François Couperin

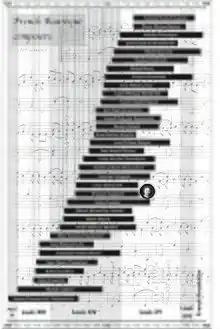
François Couperin in the timeline of French Baroque composers.

Couperin acknowledged his debt to the Italian composer Corelli. He introduced Corelli's trio sonata form to France. Couperin wrote two grand trio sonatas. The first, "Le Parnasse, ou L'Apothéose de Corelli" ("Parnassus, or the Apotheosis of Corelli"), was written to show his great debt to Corelli and published in 1724. The other, "L'Apothéose de Lully", was published a year later and composed in honor of Jean-Baptiste Lully. It used both French and Italian styles of Baroque music, to reconcile the very different styles in what Couperin called a "réunion des goûts" (a reunion of tastes). The same year as "L'Apothéose de Corelli" was published, Couperin published a set of ten pieces, "Nouveaux concerts, ou Les goûts réunis", that also combined these two different styles of Baroque music.